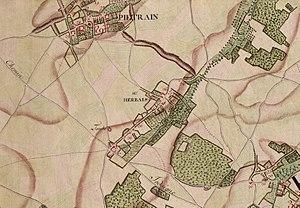
Extrait de la carte de Ferraris n° 133A
Le Tumulus de Piétrain ou Tumulus de Herbais est un tumulus de l'époque gallo-romaine sis à la sortie du hameau de Herbais sur la route conduisant à Piétrain dans la commune de Jodoigne.